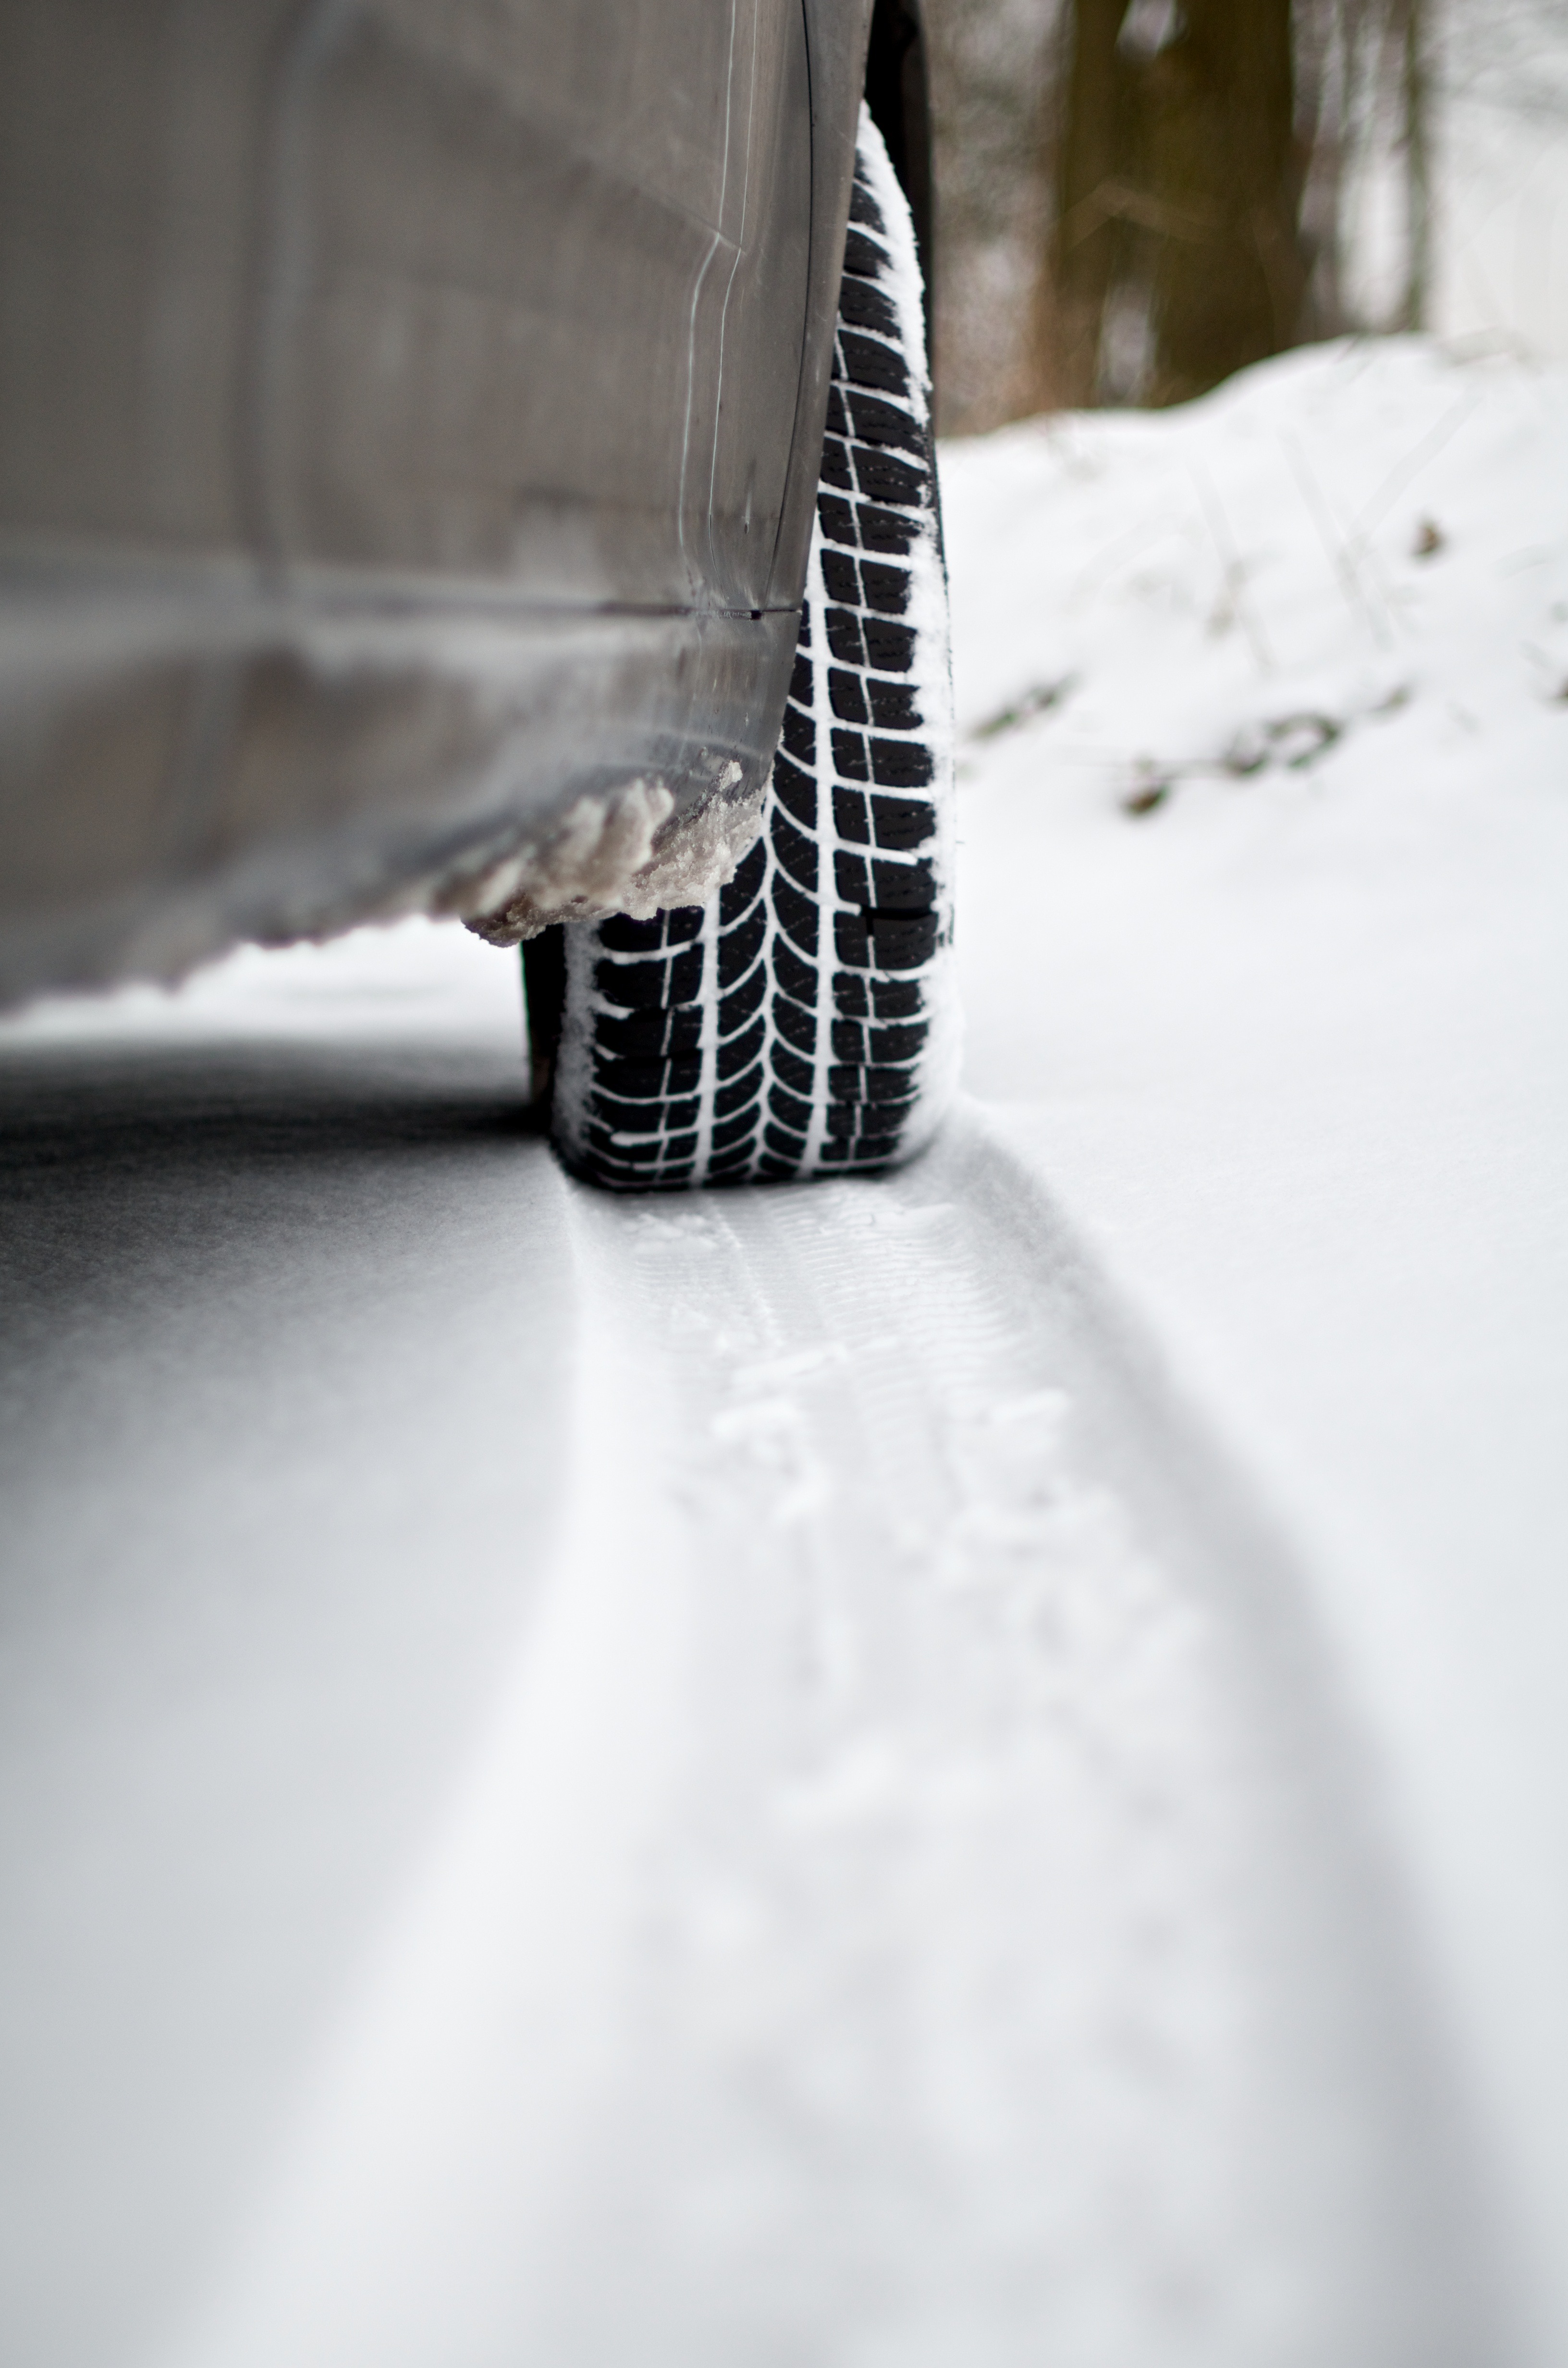
hand, snow, winter, black and white, white, profile, spring, weather, auto, black, monochrome, season, close up, trace, footwear, freezing, mature, tire tracks, monochrome photography